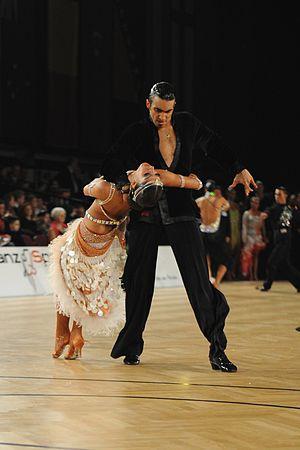
Danse sportive indique que la danse est reconnue comme un loisir. À l'origine, ce terme était appliqué à la danse de salon de compétition, dans son style international. Aujourd'hui, le terme officiel international est DanceSport.